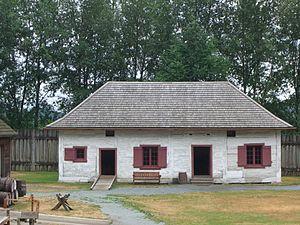
Voici la liste des lieux historiques nationaux du Canada situé en Colombie-Britannique. En mars 2011, on compte 93 lieux historiques nationaux en Colombie-Britannique, dont 13 sont administrés par Parcs Canada. De ce nombre, il faut rajouté aussi un site qui a perdu sa désignation.